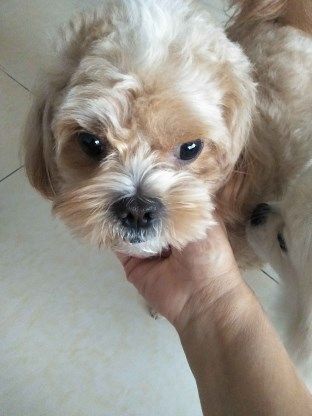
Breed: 7449-n000128-teddy